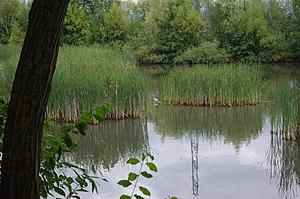
Richwiller, bassin d'orage
Les étangs de la Dombes sont un ensemble d'étangs situés sur le plateau de la Dombes, dans l’est de la France, au nord-est de Lyon, au milieu de terres agricoles. Il s’agit d’un des pays du département de l’Ain, au sein de la région Rhône-Alpes ; elle s’étend sur une superficie d’environ 1 000 km². La Dombes est limitée à l’ouest par la vallée de la Saône et au sud par la Côtière qui surplombe les plaines du Rhône. La principale caractéristique de la région est le nombre d’étangs qui la composent : environ 1100 représentant 12 000 ha de surface en eau.
Richwiller est une commune de la banlieue de Mulhouse située dans le département du Haut-Rhin, en région Grand Est.